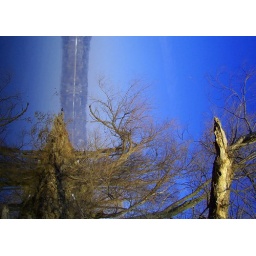
trees in water